Hurricane Sally

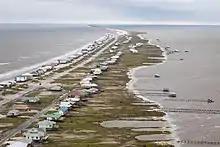
Customs and Border Protection Air and Marine agents survey damage caused by Hurricane Sally near Mobile, Ala., Sep 16, 2020

Due to the asymmetrical structure of Sally, almost all of Florida saw continuous shower and thunderstorm activity starting on September 12. A low-topped supercell in the outer rainbands of Sally prompted a tornado warning east of Tampa near Sebring on September 12. The next day, another storm prompted two tornado warnings in southwestern Lee County. Several special marine warnings were also issued for the Florida coast due to possible waterspouts. An EF0 tornado south of Marianna damaged a shed and uprooted several trees on September 16. Sally caused heavy rainfall and moderate flooding in South Florida and the Florida Keys, with nearly falling over Marathon, over in Key West and peaking at in Lower Matecumbe Key. Tropical storm-force gusts were reported in portions of the Miami metropolitan area.